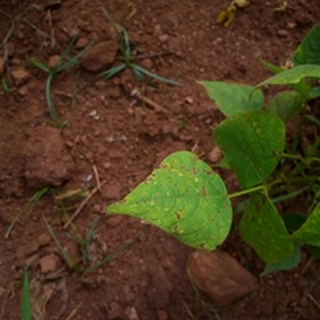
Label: bean_rust